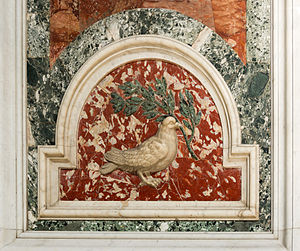
Fredsdue
Due med olivengren i næbbet. Relief i Peterskirken i Rom.
Fredsduen er et kristent symbol på budskabet om fred.